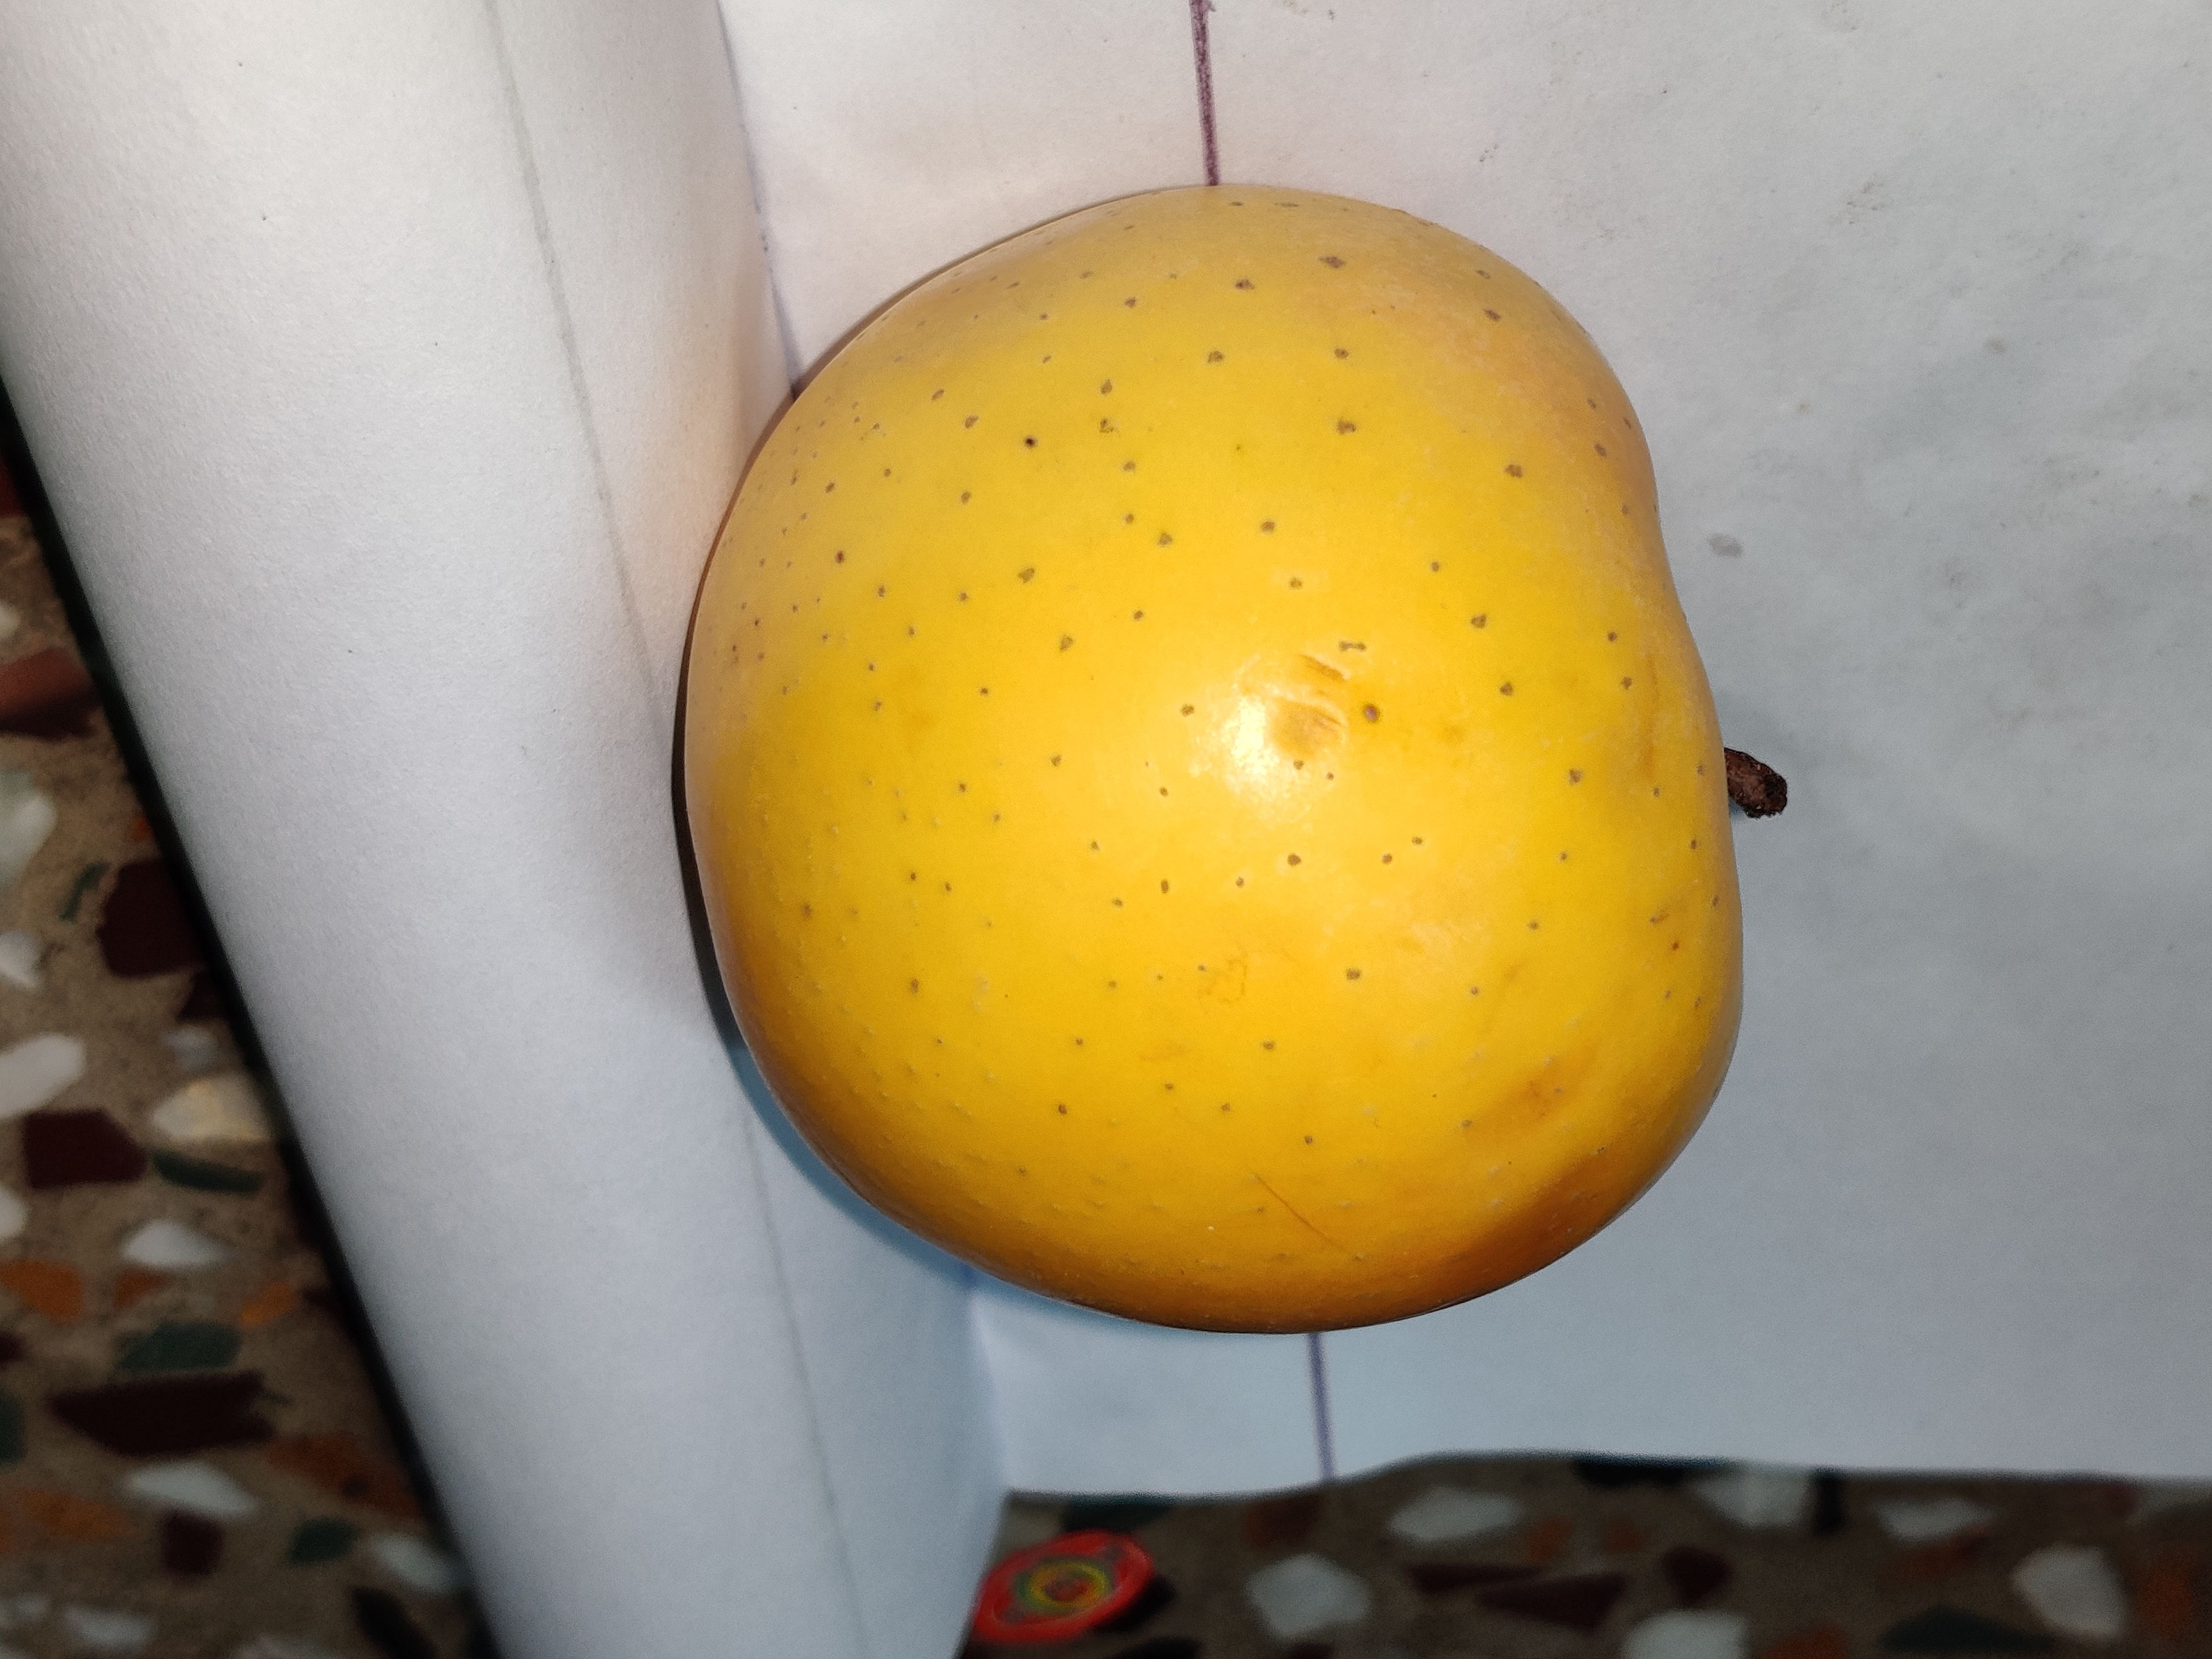
Fruit: apple
Grade: 1st-grade